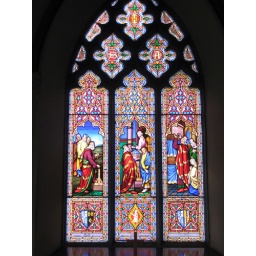
Painted glass window in the church of St Giles, Calke Abbey, Derbyshire.